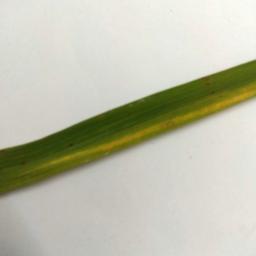
Label: Rice___Brown_Spot